Infant Island

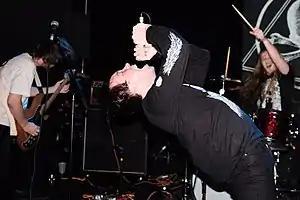
Infant Island performing live in Brooklyn at Saint Vitus in November 2018.

Infant Island is an American blackgaze screamo band formed in Fredericksburg, Virginia in 2016. The band consists of vocalist Daniel Kost, guitarists Alexander Rudenshiold and Winston Givler, bassist Kyle Guerra, and drummer Austin O'Rourke.